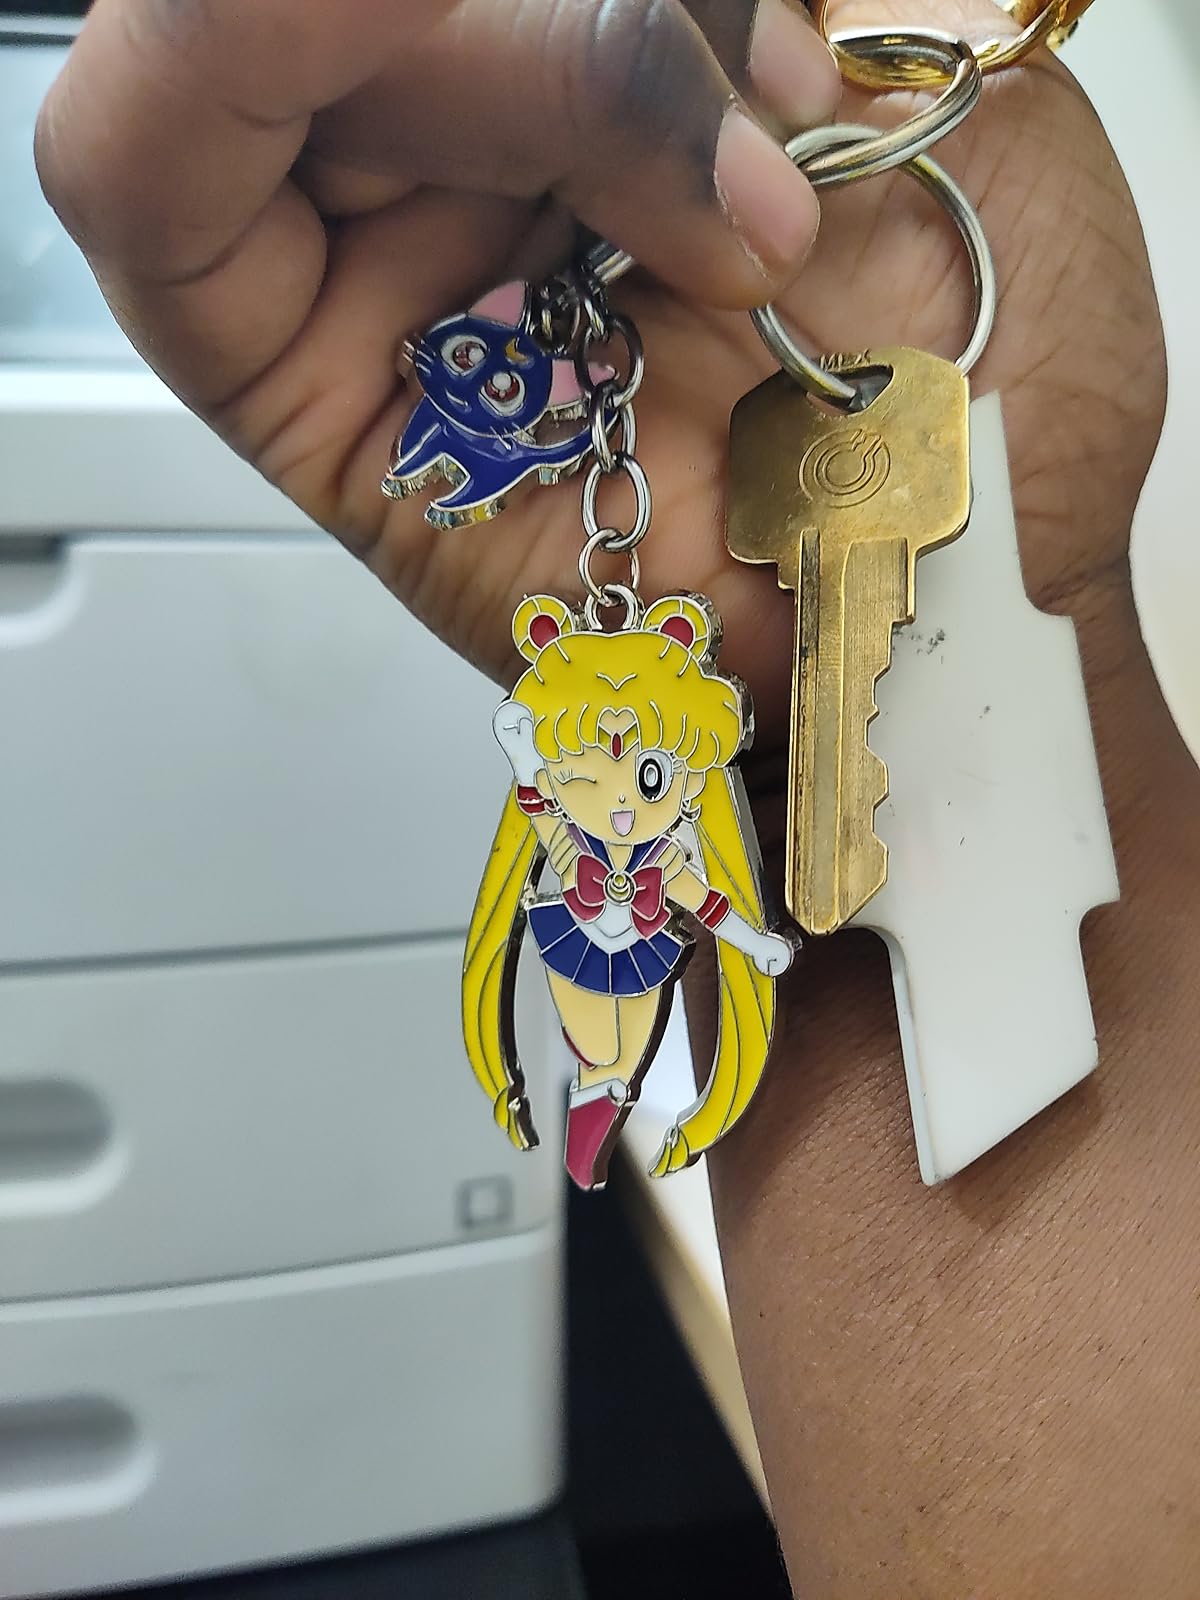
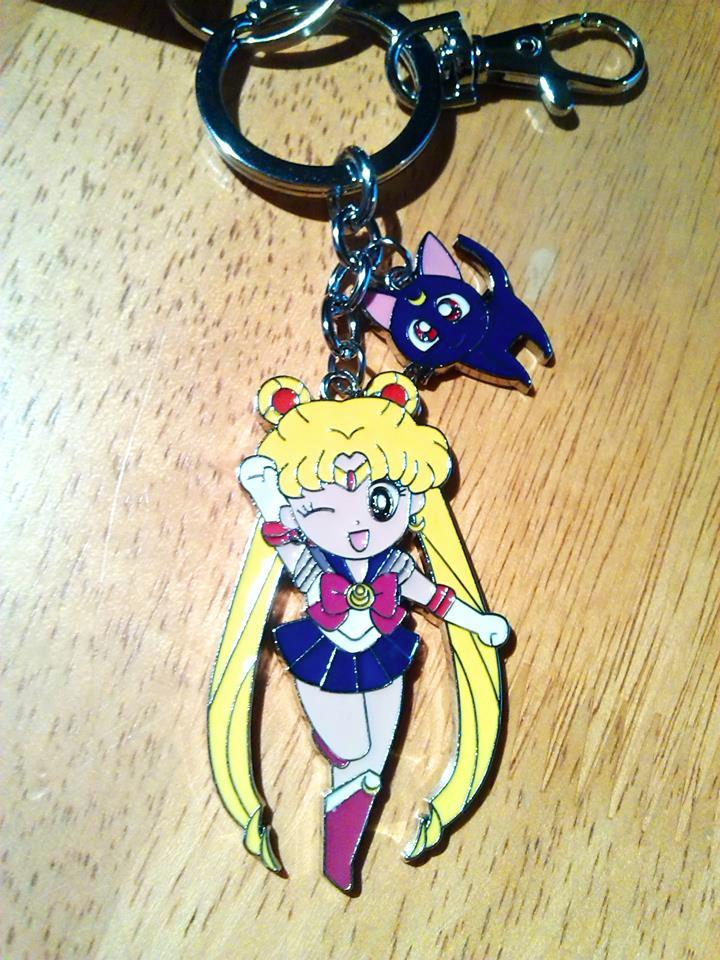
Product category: accessories_keychain
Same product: yes